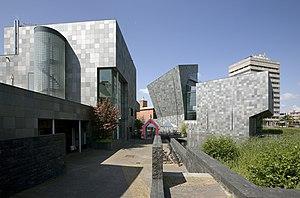
Eindhoven est une ville néerlandaise située en province de Brabant-Septentrional. Avec 231 642 habitants au 1ᵉʳ janvier 2019 pour une superficie de 88,92 km², il s'agit de la cinquième ville au niveau national ainsi que la première au niveau provincial en nombre d'habitants, bien qu'elle ne soit pas le chef-lieu de la province, qui est Bois-le-Duc.